The Girl Next Door (Rendell novel)

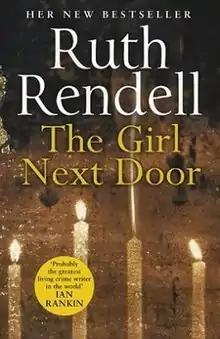
First edition (publ. Hutchinson)

The Girl Next Door is a 2014 novel by British crime author Ruth Rendell. It was the last of her novels published in her lifetime.